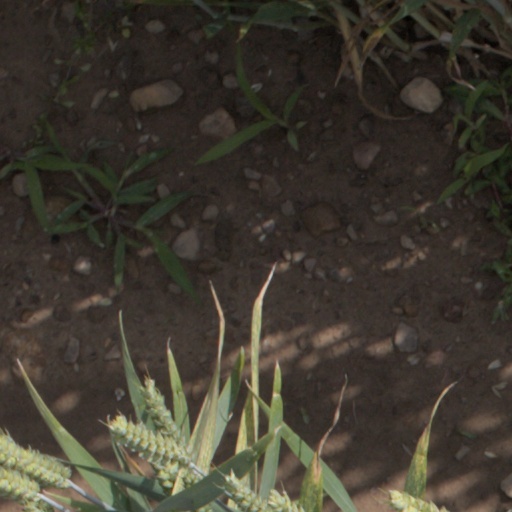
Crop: wheat